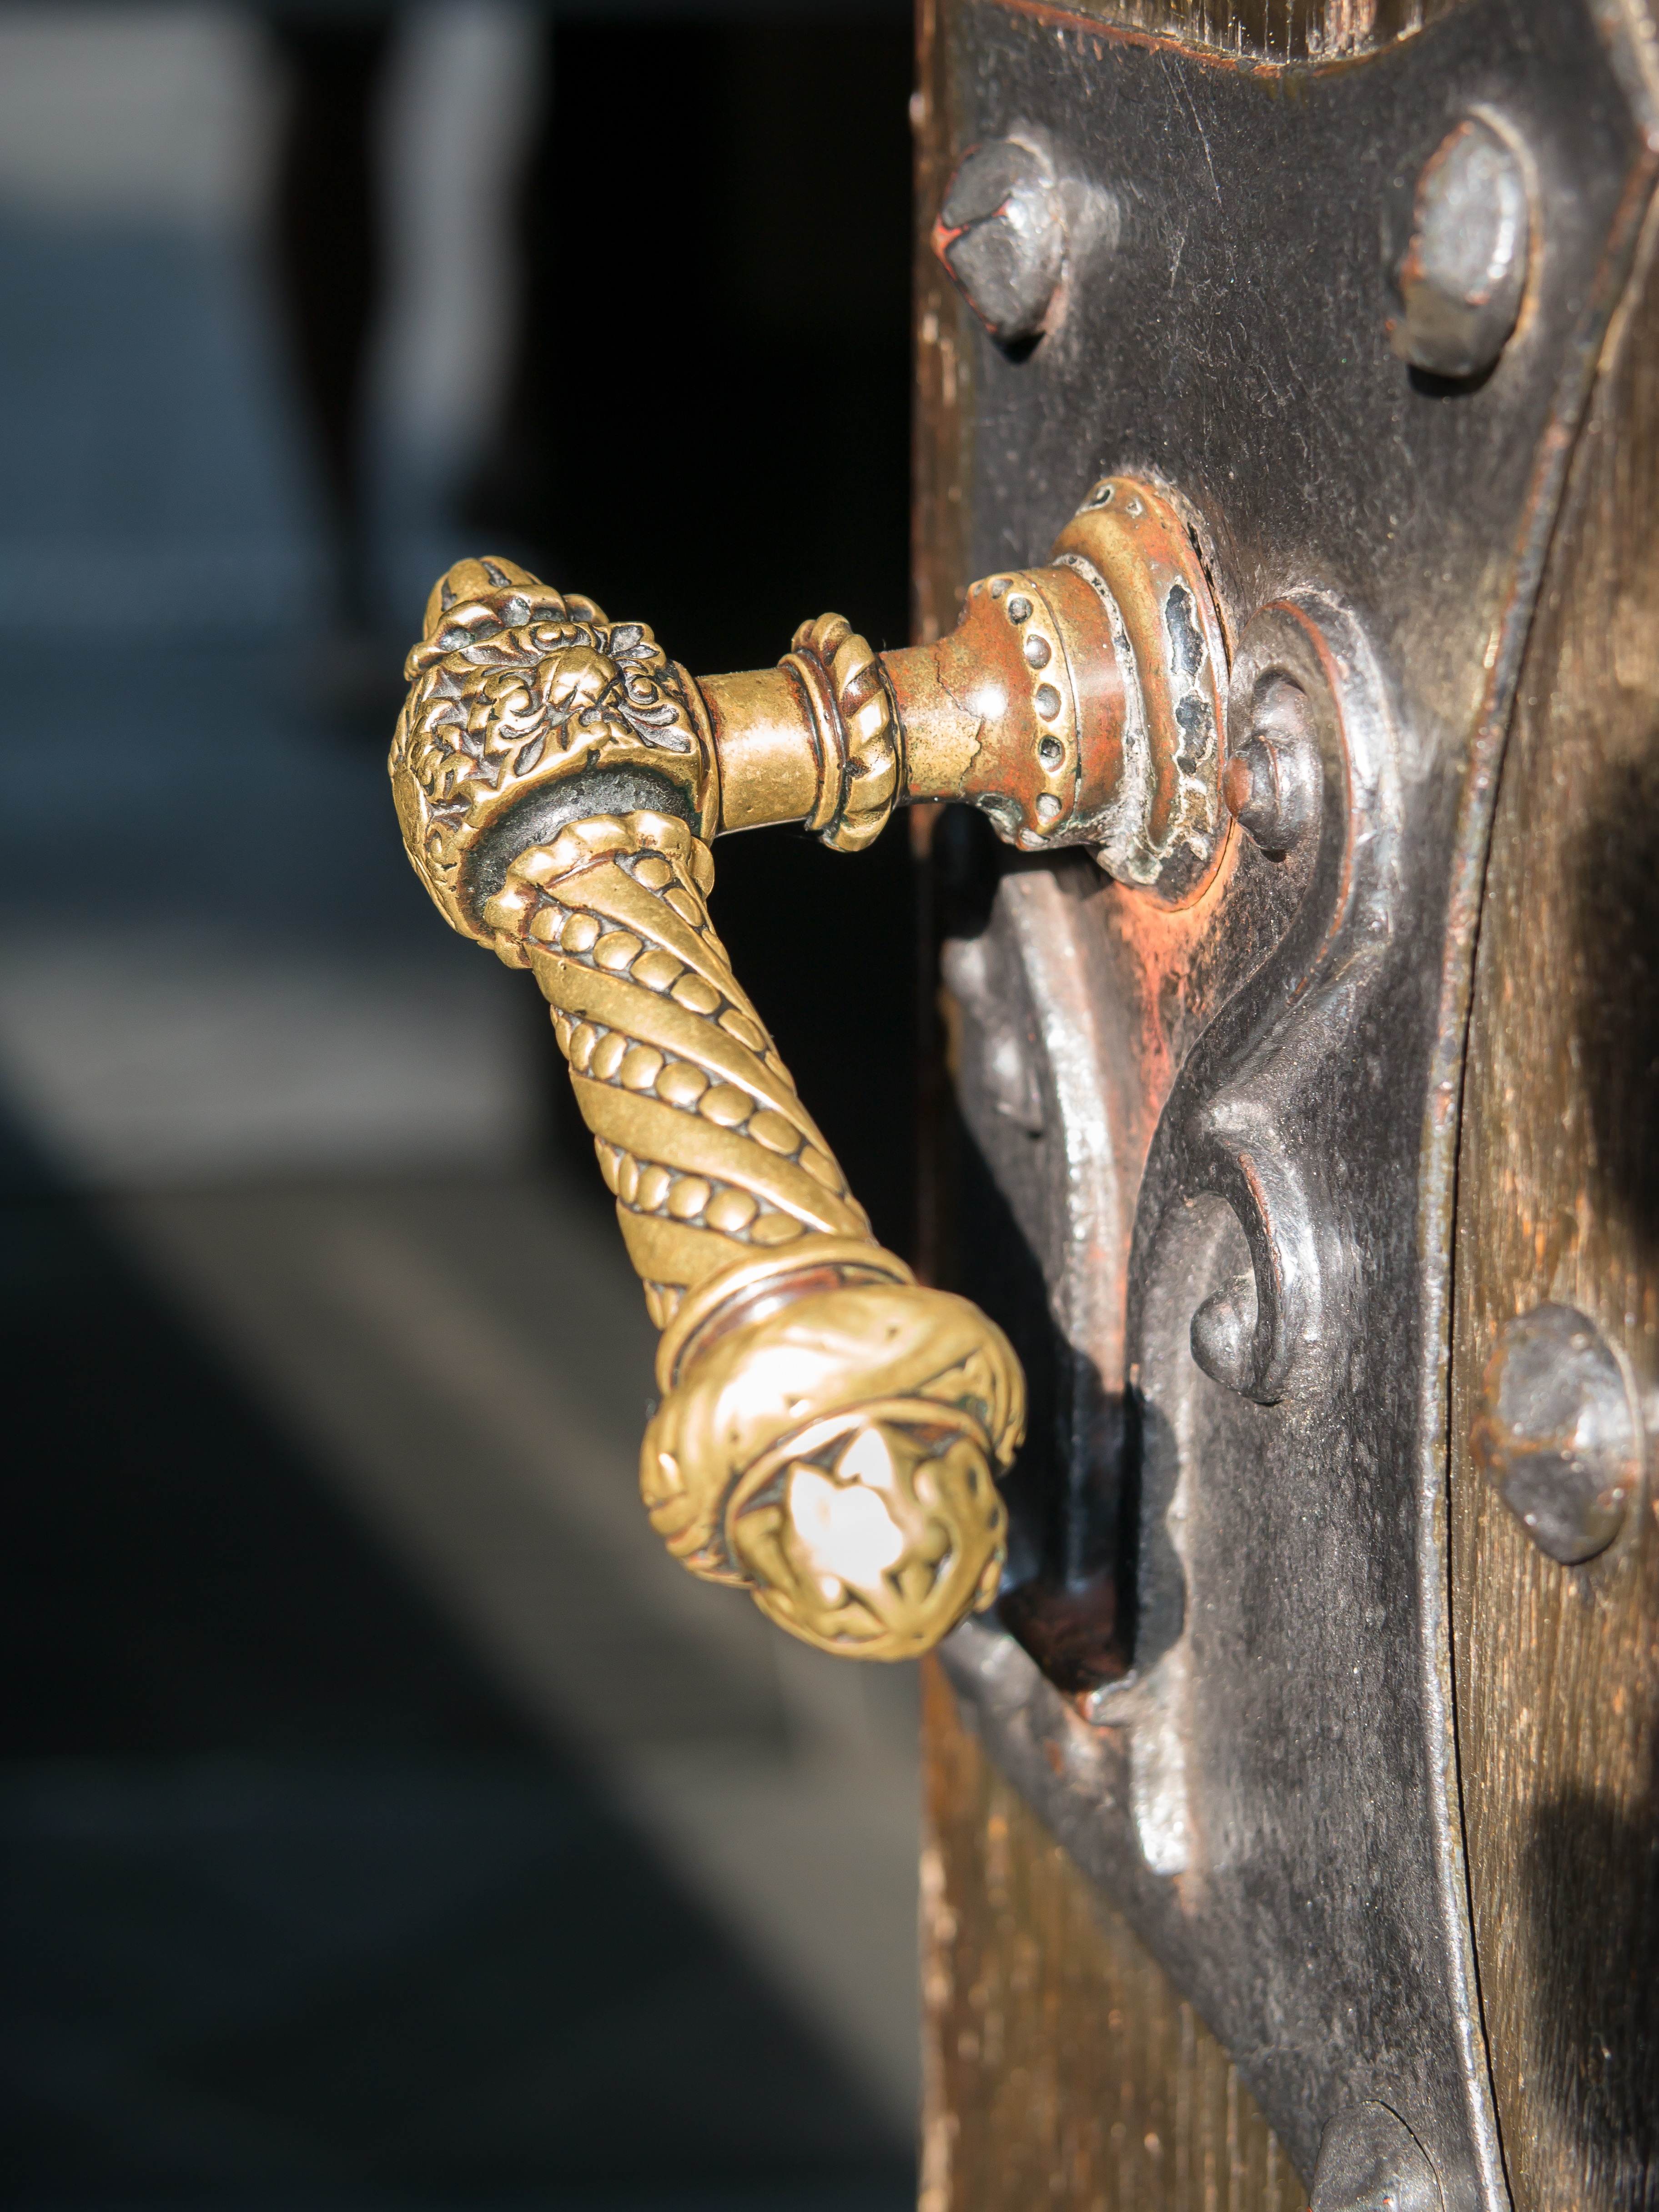
wheel, metal, castle, craft, door, handle, ornament, art, gold, input, fitting, door hardware, door handle, wrought iron, door knob, artfully, blacksmithing, curlicue